Thunderpussy

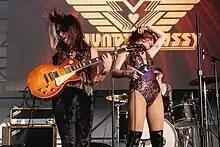
Thunderpussy performing at the 2018 Sasquatch! Music Festival

The band met and befriended Pearl Jam's lead guitarist Mike McCready at Sasquatch! Music Festival. McCready was an immediate fan of the band, and Thunderpussy's first single, "Velvet Noose", was released on McCready's HockeyTalkter Records. McCready contributes a guitar solo to the track. The song was featured in the 2017 crime drama "Molly's Game".